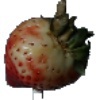
Label: Strawberry 1